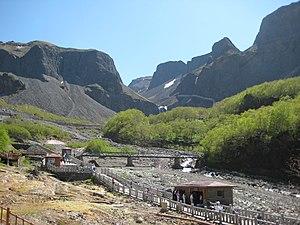
Le mont Paektu ou mont Changbai en Chine est le point culminant de l'ensemble de la Corée, à 2 744 mètres d'altitude. C'était un mont sacré pour les Coréens et les Mandchous. En 946, il a été le théâtre d'une des plus fortes éruptions de notre ère. Sa partie chinoise est protégée par la réserve naturelle du mont Changbai qui a été reconnue réserve de biosphère en 1979, et sa partie nord-coréenne par la réserve naturelle du mont Paektu, réserve de biosphère depuis 1989. Situé dans une zone inhospitalière, ses abords sont relativement peu peuplés.